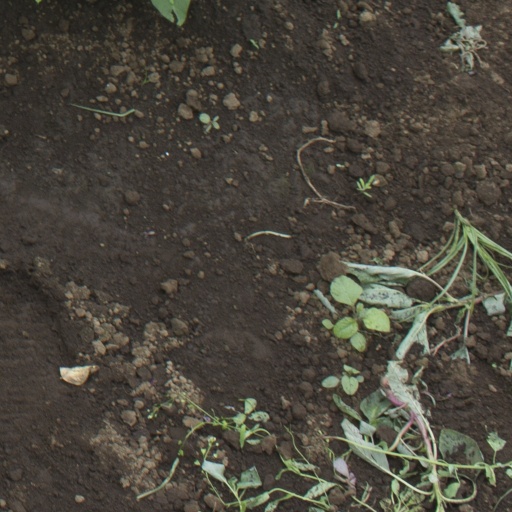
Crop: soybean